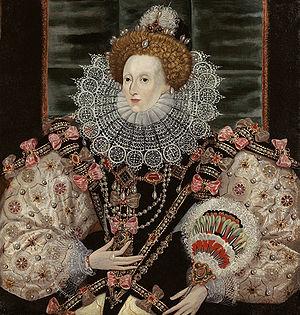
Elisabetta, regina d'Inghilterra est un dramma per musica de Gioachino Rossini, sur un livret de Giovanni Schmidt tiré de la pièce Il paggio di Leicester de Carlo Federici, elle-même tirée du roman The Recess de Sophia Lee. L'opéra a été créé au Teatro San Carlo à Naples le 4 octobre 1815 et est le premier des neuf opéras que Rossini a écrits pour le San Carlo, et un des dix-huit opéras qu'il a écrit durant son séjour à Naples.
La conspiration des Poudres est un attentat manqué contre le roi Jacques Iᵉʳ d'Angleterre et le Parlement anglais par un groupe de catholiques provinciaux anglais conduits par sir Robert Catesby.